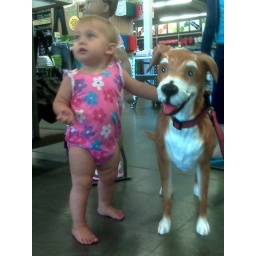
The girl is real. The dog is plastic. Taken at the Old Navy in Bloomington, Indiana.